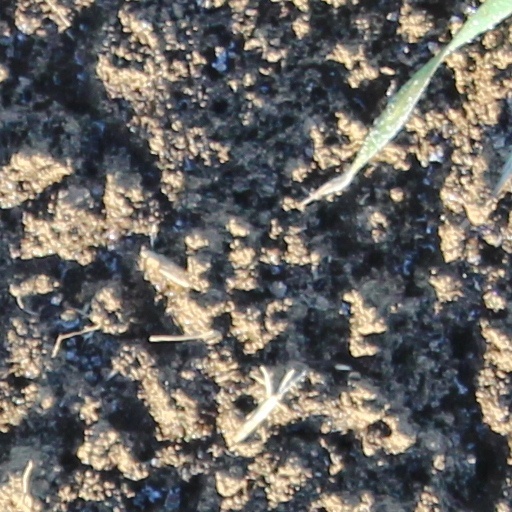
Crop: wheat